Avenida Santa Fe

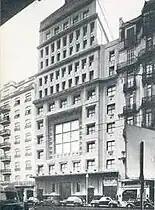
"Casa del Teatro" an Art Deco building at no.1243

Just past Callao Avenue, the former Grand Splendid Theatre was converted in 2000 into the El Ateneo Grand Splendid bookstore, the most important in Latin America. Past Pueyrredón Avenue, line of the Buenos Aires Underground was laid out underneath Santa Fe in the 1920s. The availability of frequent subway stations past this point has helped maintain the more residential setting of the remaining stretches of the avenue. Past Coronel Díaz Avenue, the avenue provides easy access to the Alto Palermo Shopping Center, one of the most important in Buenos Aires. Entering the Palermo district, it continues past the Buenos Aires Zoo, the Botanical Garden and Plaza Italia, a point overlooked by the Monument to the "Sword of Italy," Giuseppe Garibaldi. The avenue continues past the Argentine Rural Society's ornate exposition grounds and into the Carranza Viaduct, where it becomes Cabildo Avenue.